Longnose dace

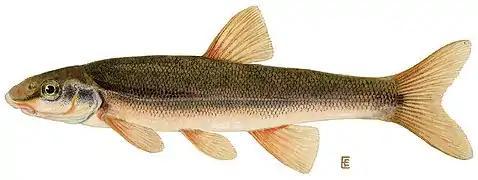
Painting by Ellen Edmonson.

Longnose dace typically spawn from May to August in water and some populations are multiple spawners. Time of spawning is dependent on water temperature. Longnose dace are polygynandrous and males create and defend territories to attract females to enter and spawn. Males form a depression in the rocky substrate and vibrate to attract a female. When a female is receptive, she enters the territory and pushes her snout into substrate in a similar manner as the male. Both male and female tremble over the depression and release eggs and milt. Limited or no parental care is provided to young-of-the-year after hatching.